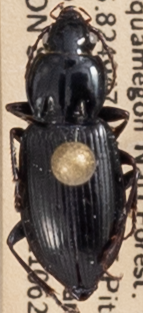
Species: Pterostichus mutus
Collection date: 2021-06-29
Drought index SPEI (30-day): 0.47
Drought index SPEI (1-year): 0.54
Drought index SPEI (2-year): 1.45